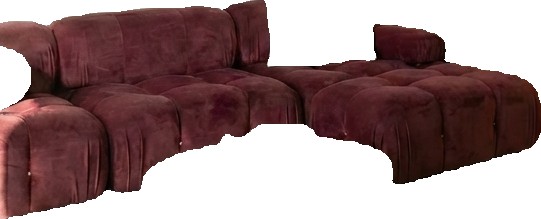
Surface category: sofa